Wilhelm Heinrich Neuser

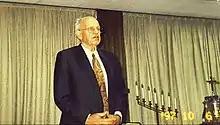
Dr. Wilhelm Heinrich Neuser, 6 October 1997, Asia United Theological University

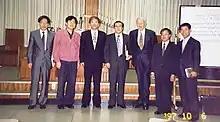
From the left Yonbai Choi, Keuntak Park, Myungjun Ahn, Chulha Han, Yangho Lee, and Seongbong Kim in Seoul, Korea

Neuser, a son of the Evangelical Reformed pastor and later Superintendent Wilhelm Neuser, studied after graduating from the Protestant Theology at the Georg August University of Göttingen, University of Basel and at the Church College Bethel. In 1951 he passed his first ecclesiastical examination and then joined the Vicariate. After completing the vicariate, he received his doctorate in Doctor of Theology with a dissertation on Philipp Melanchthon.